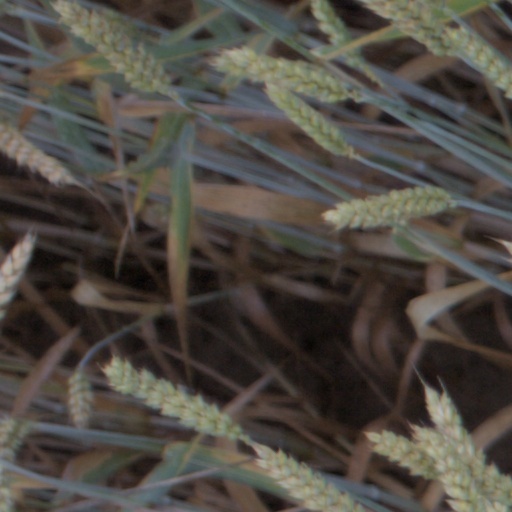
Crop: wheat